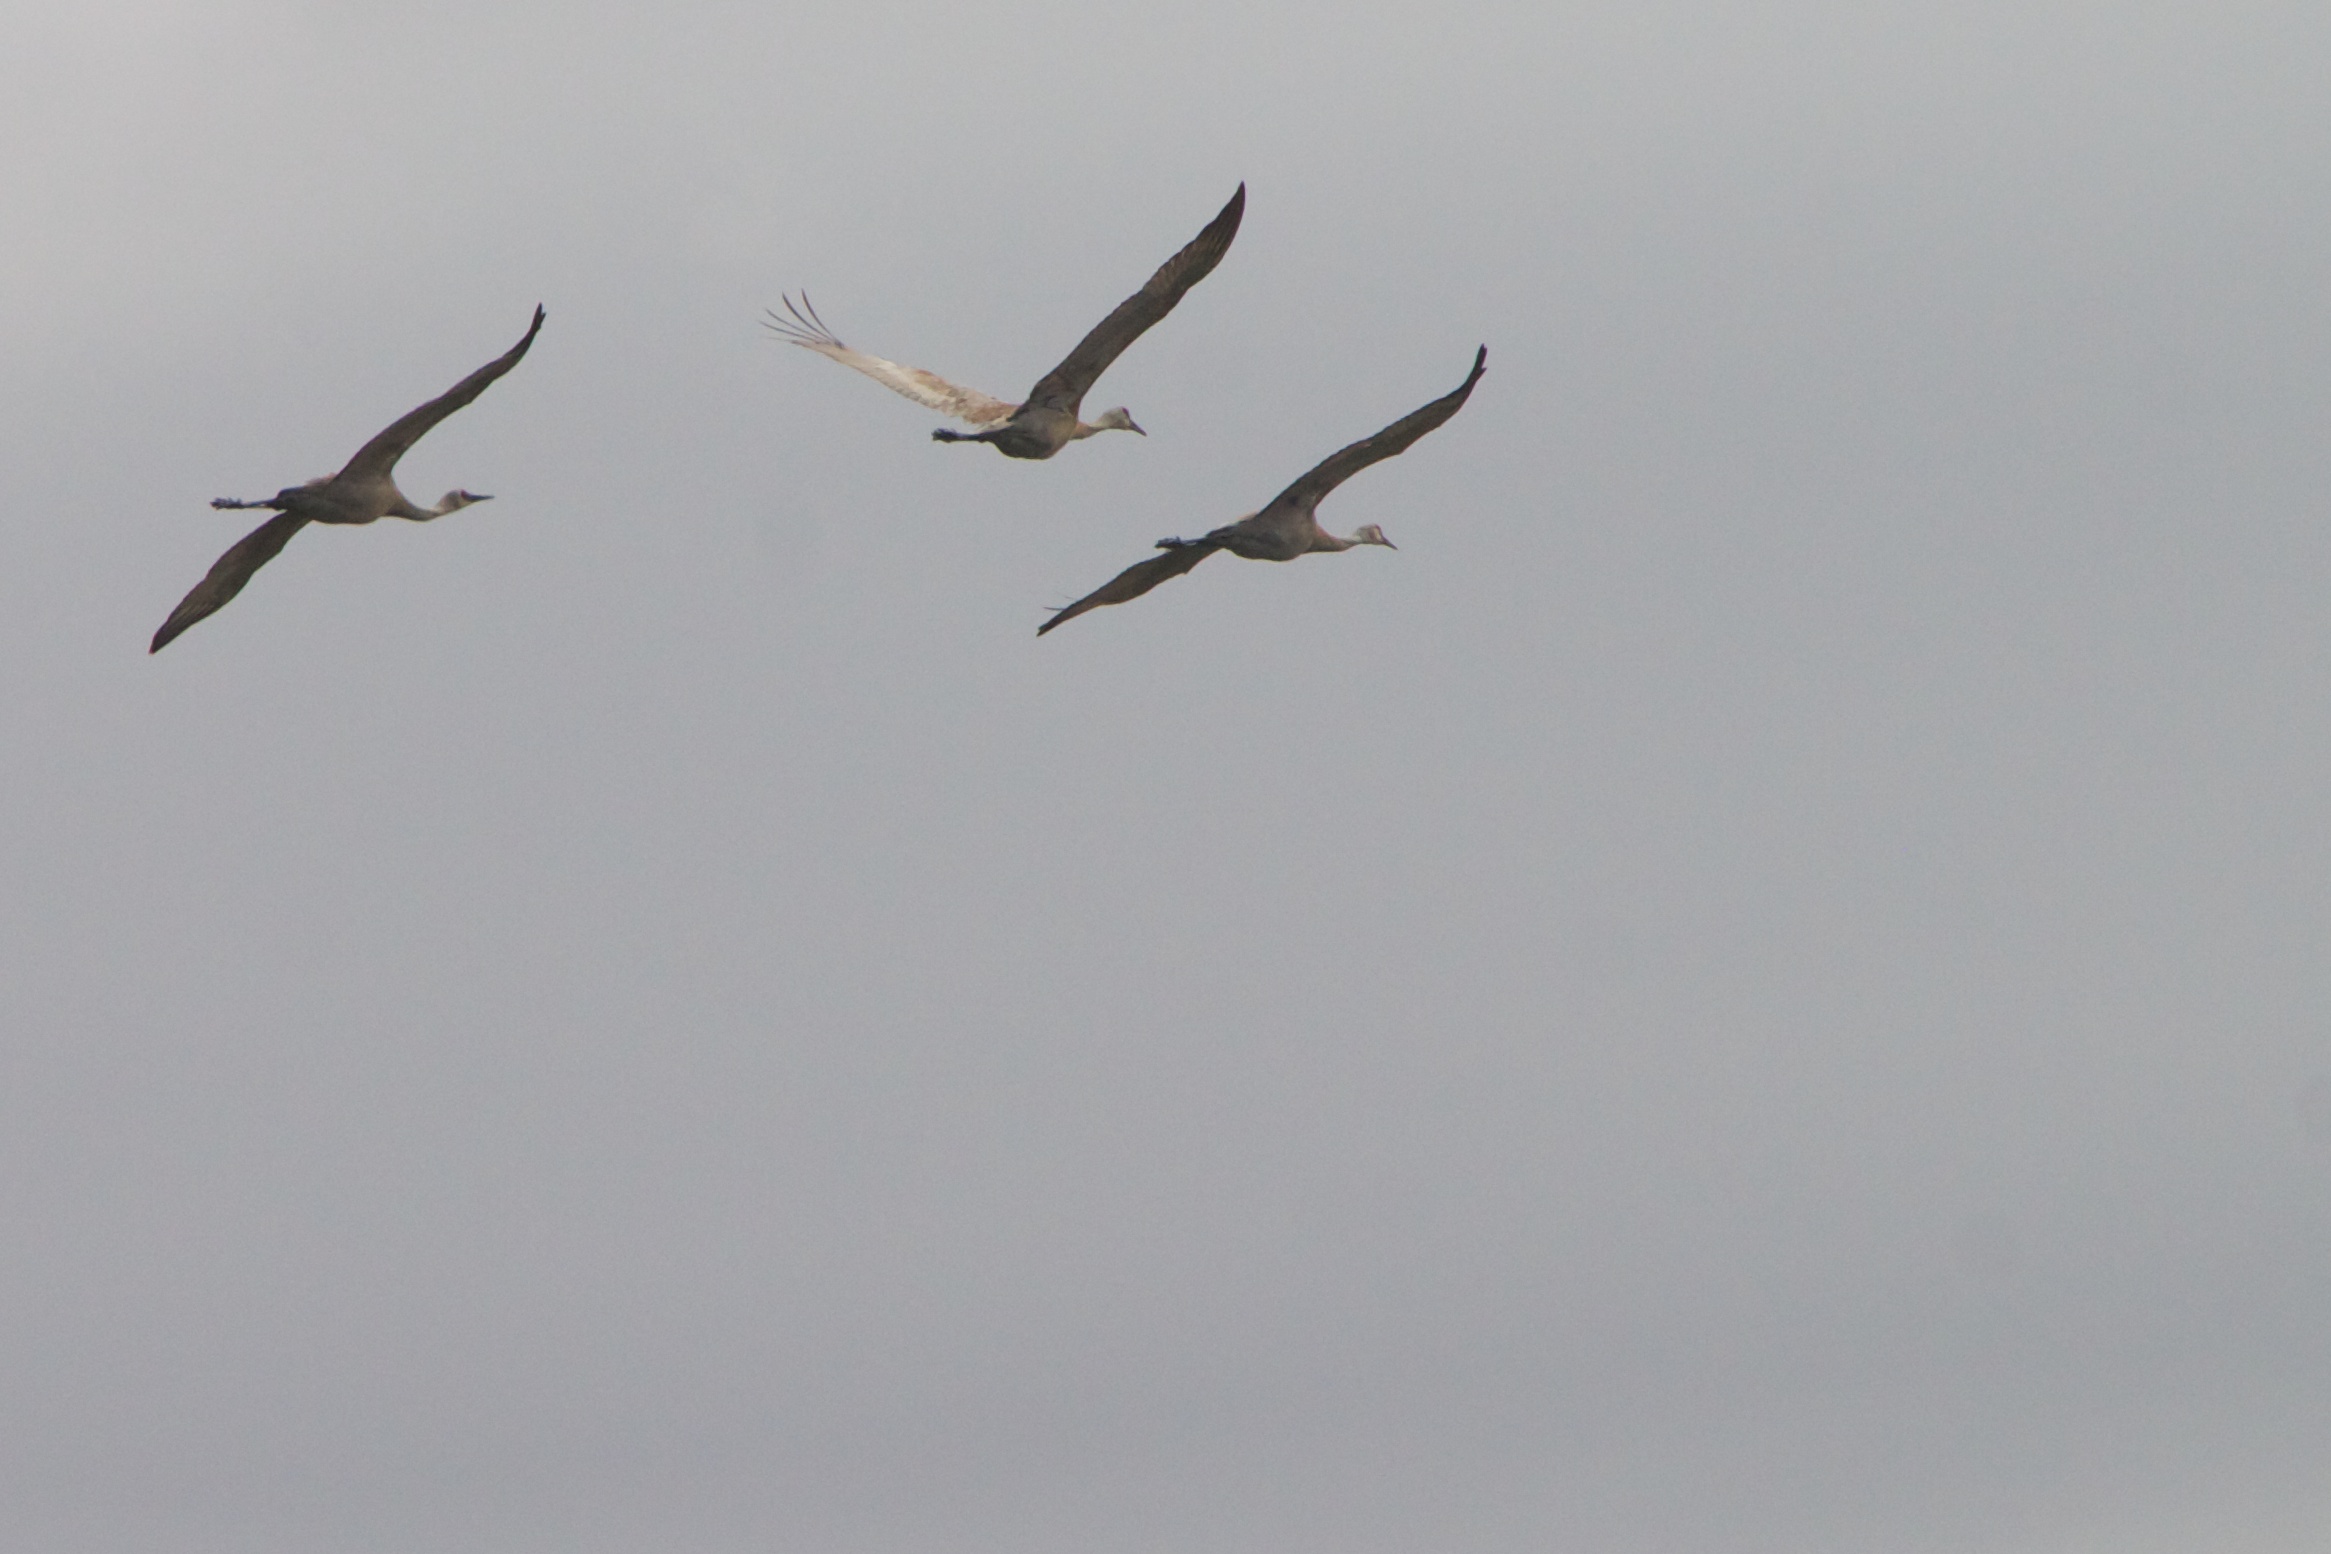
bird, wing, seabird, flock, flight, fauna, vertebrate, bird migration, animal migration